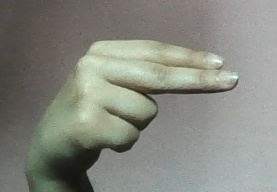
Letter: ain